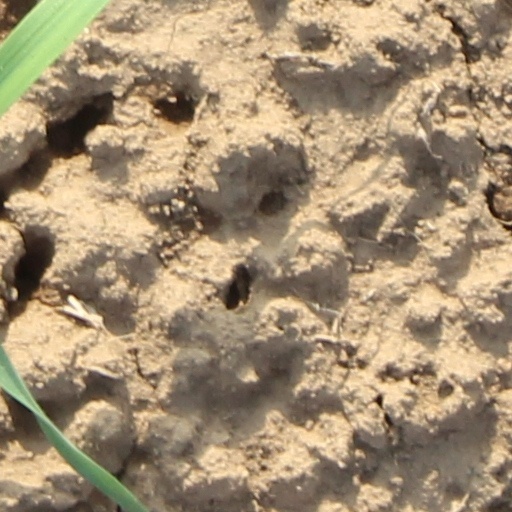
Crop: wheat